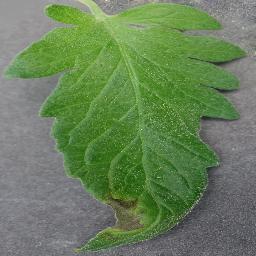
Label: Tomato___Late_blight